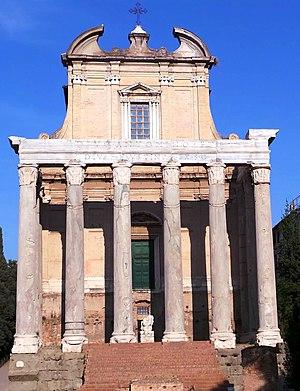
Le temple d'Antonin et Faustine est un temple romain situé sur le côté nord de la Via Sacra à l'entrée du Forum Romain. Il a été construit par Antonin le Pieux en l'honneur de son épouse déifiée, l'impératrice Faustine, décédée en 141. Le temple est dédié une deuxième fois après la mort et la déification d'Antonin le Pieux en 161.